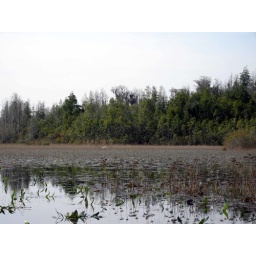
Okefenokee Swamp - Friday 2/15/08 - boat ride in Okefenokee Swamp - great white egret in bankground